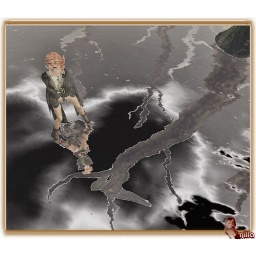
photo series for ~masterminds~ theme water reflections.....very little post processing for these....the water &amp;amp; sky in SL were all I needed~!